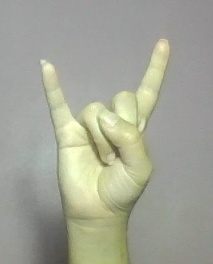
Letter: la